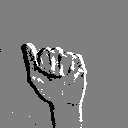
ASL letter: a